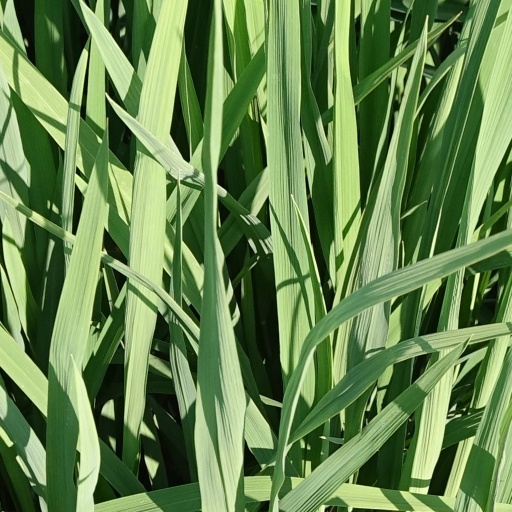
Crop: rice